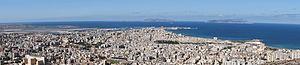
Trapani, ou Drépane, est une ville italienne dans la province dont elle est la capitale qui se situe dans la partie occidentale de la Sicile. C'est aussi un nom de famille. La ville est connue pour avoir développé l’extraction et la commercialisation du sel, en relation avec sa position naturelle en bordure de la mer Méditerranée et son port, qui servait dans l'Antiquité de débouché commercial à la ville d’Erice, située sur le mont qui domine Trapani, et qui était alors plus connue grâce à son sanctuaire d'Aphrodite. Les autres activités de la ville sont principalement la pêche, notamment celle du thon, l’extraction et le commerce du marbre et le travail du corail.